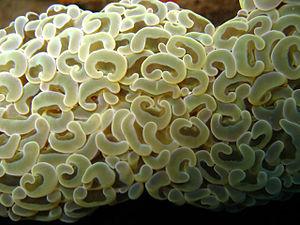
Euphyllia ancora, communément nommé Corail à croissants, est une espèce de corail dur de la famille des Euphylliidae.